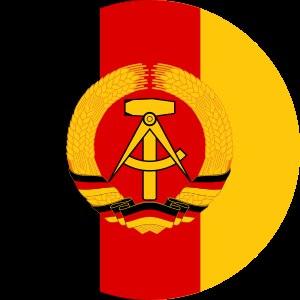
La Heer désigne en allemand la partie terrestre des forces armées: